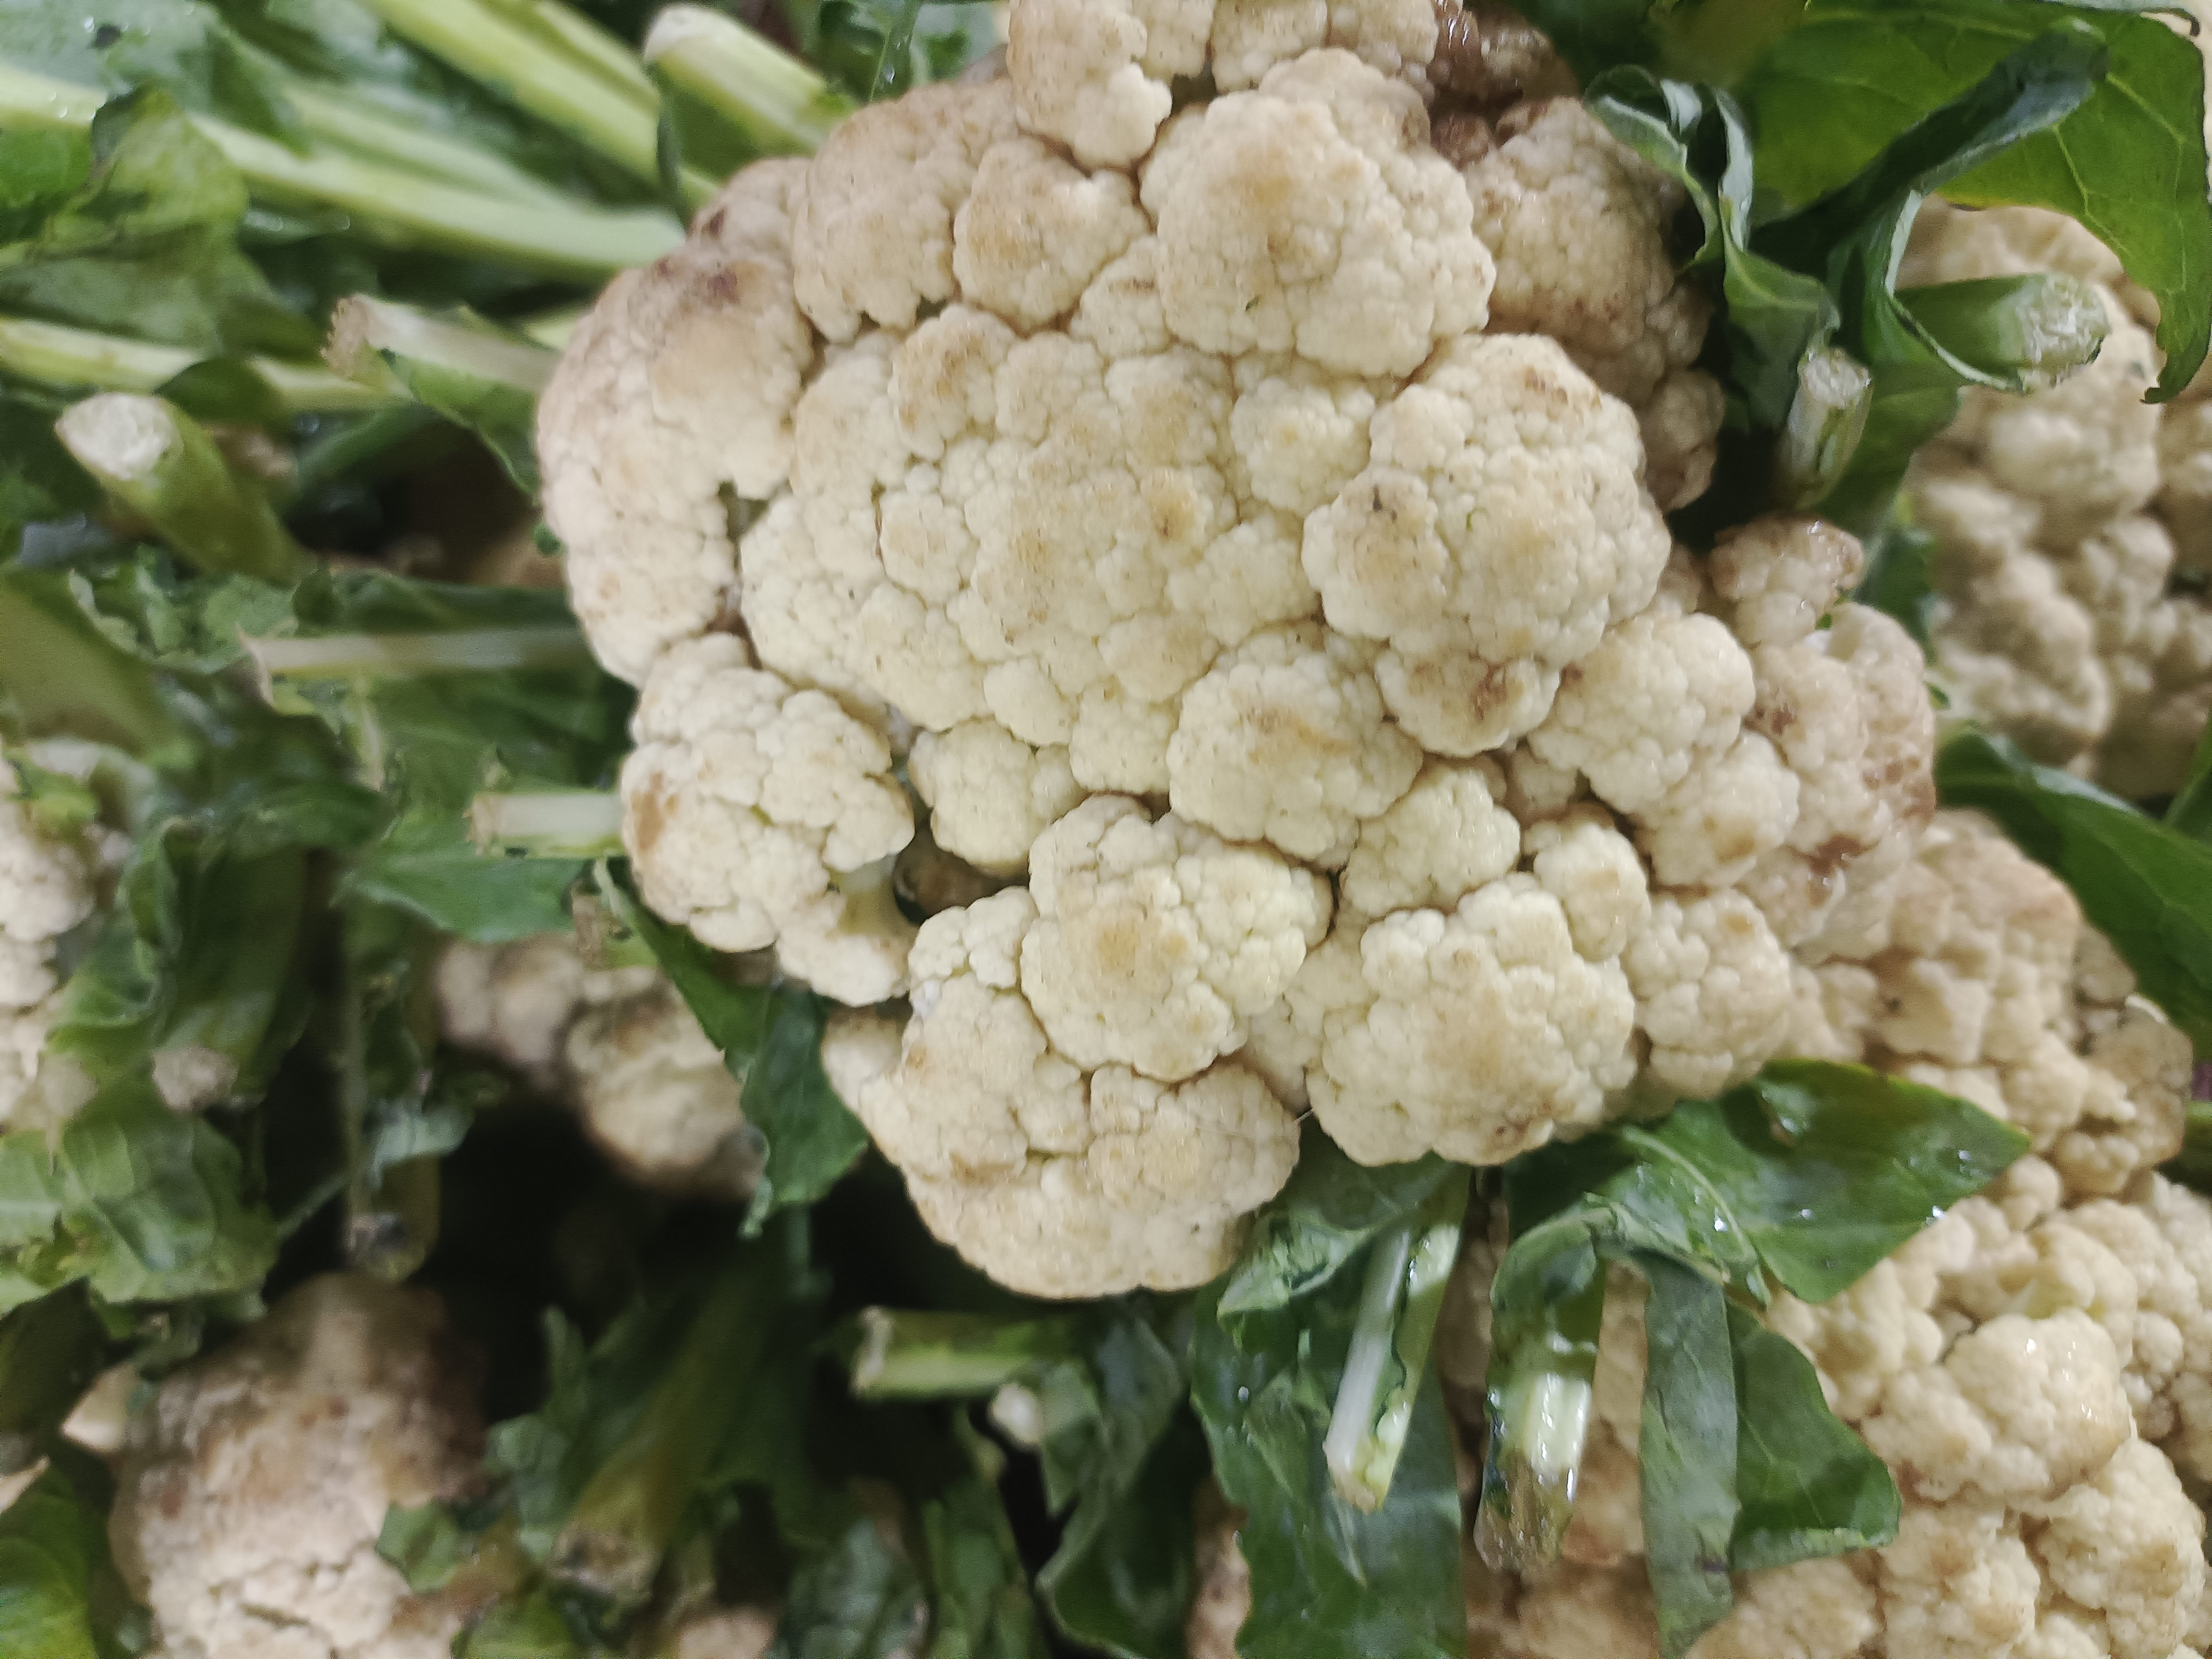
Label: Brassica oleracea